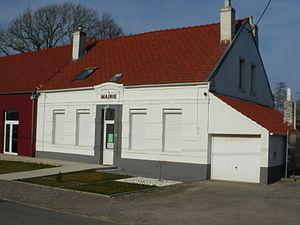
Vue de la mairie de Caffiers.
Caffiers est une commune française située dans le département du Pas-de-Calais en région Hauts-de-France.